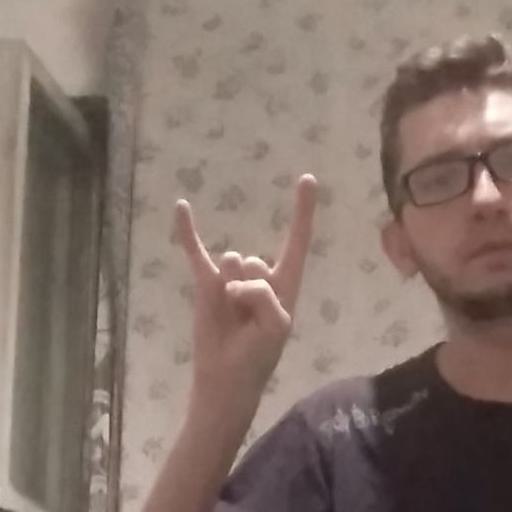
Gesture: rock